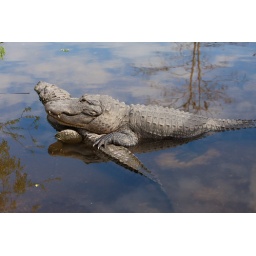
Enormous gator rests on another gator while taking in the morning sun with the reflection of a bare cypress tree in the water.